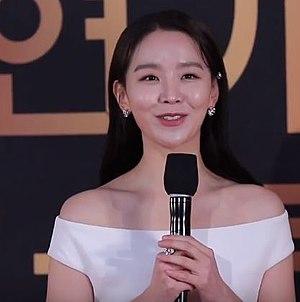
Shin Hye-Sun, née le 31 août 1989 à Séoul, est une actrice sud-coréenne.